PSV Eindhoven

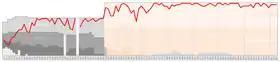
Historical chart of league performance

After the summer break, Willy van de Kerkhof, present at both the 1978 and 1988 triumphs, was honored with a farewell match. The 1988–89 season again resulted in the double: Hiddink's squad won the title (albeit with less dominance than the year before) and PSV beat Groningen in the cup final. In comparison, the international competitions were disappointing. The Intercontinental Cup against Nacional ended in a 2–2 draw, but PSV lost the penalty shoot-out with 7–6. The team was also beaten in the UEFA Super Cup by KV Mechelen (3–1 on aggregate). In the European Cup, Real Madrid got its revenge by eliminating PSV in the quarter-finals.